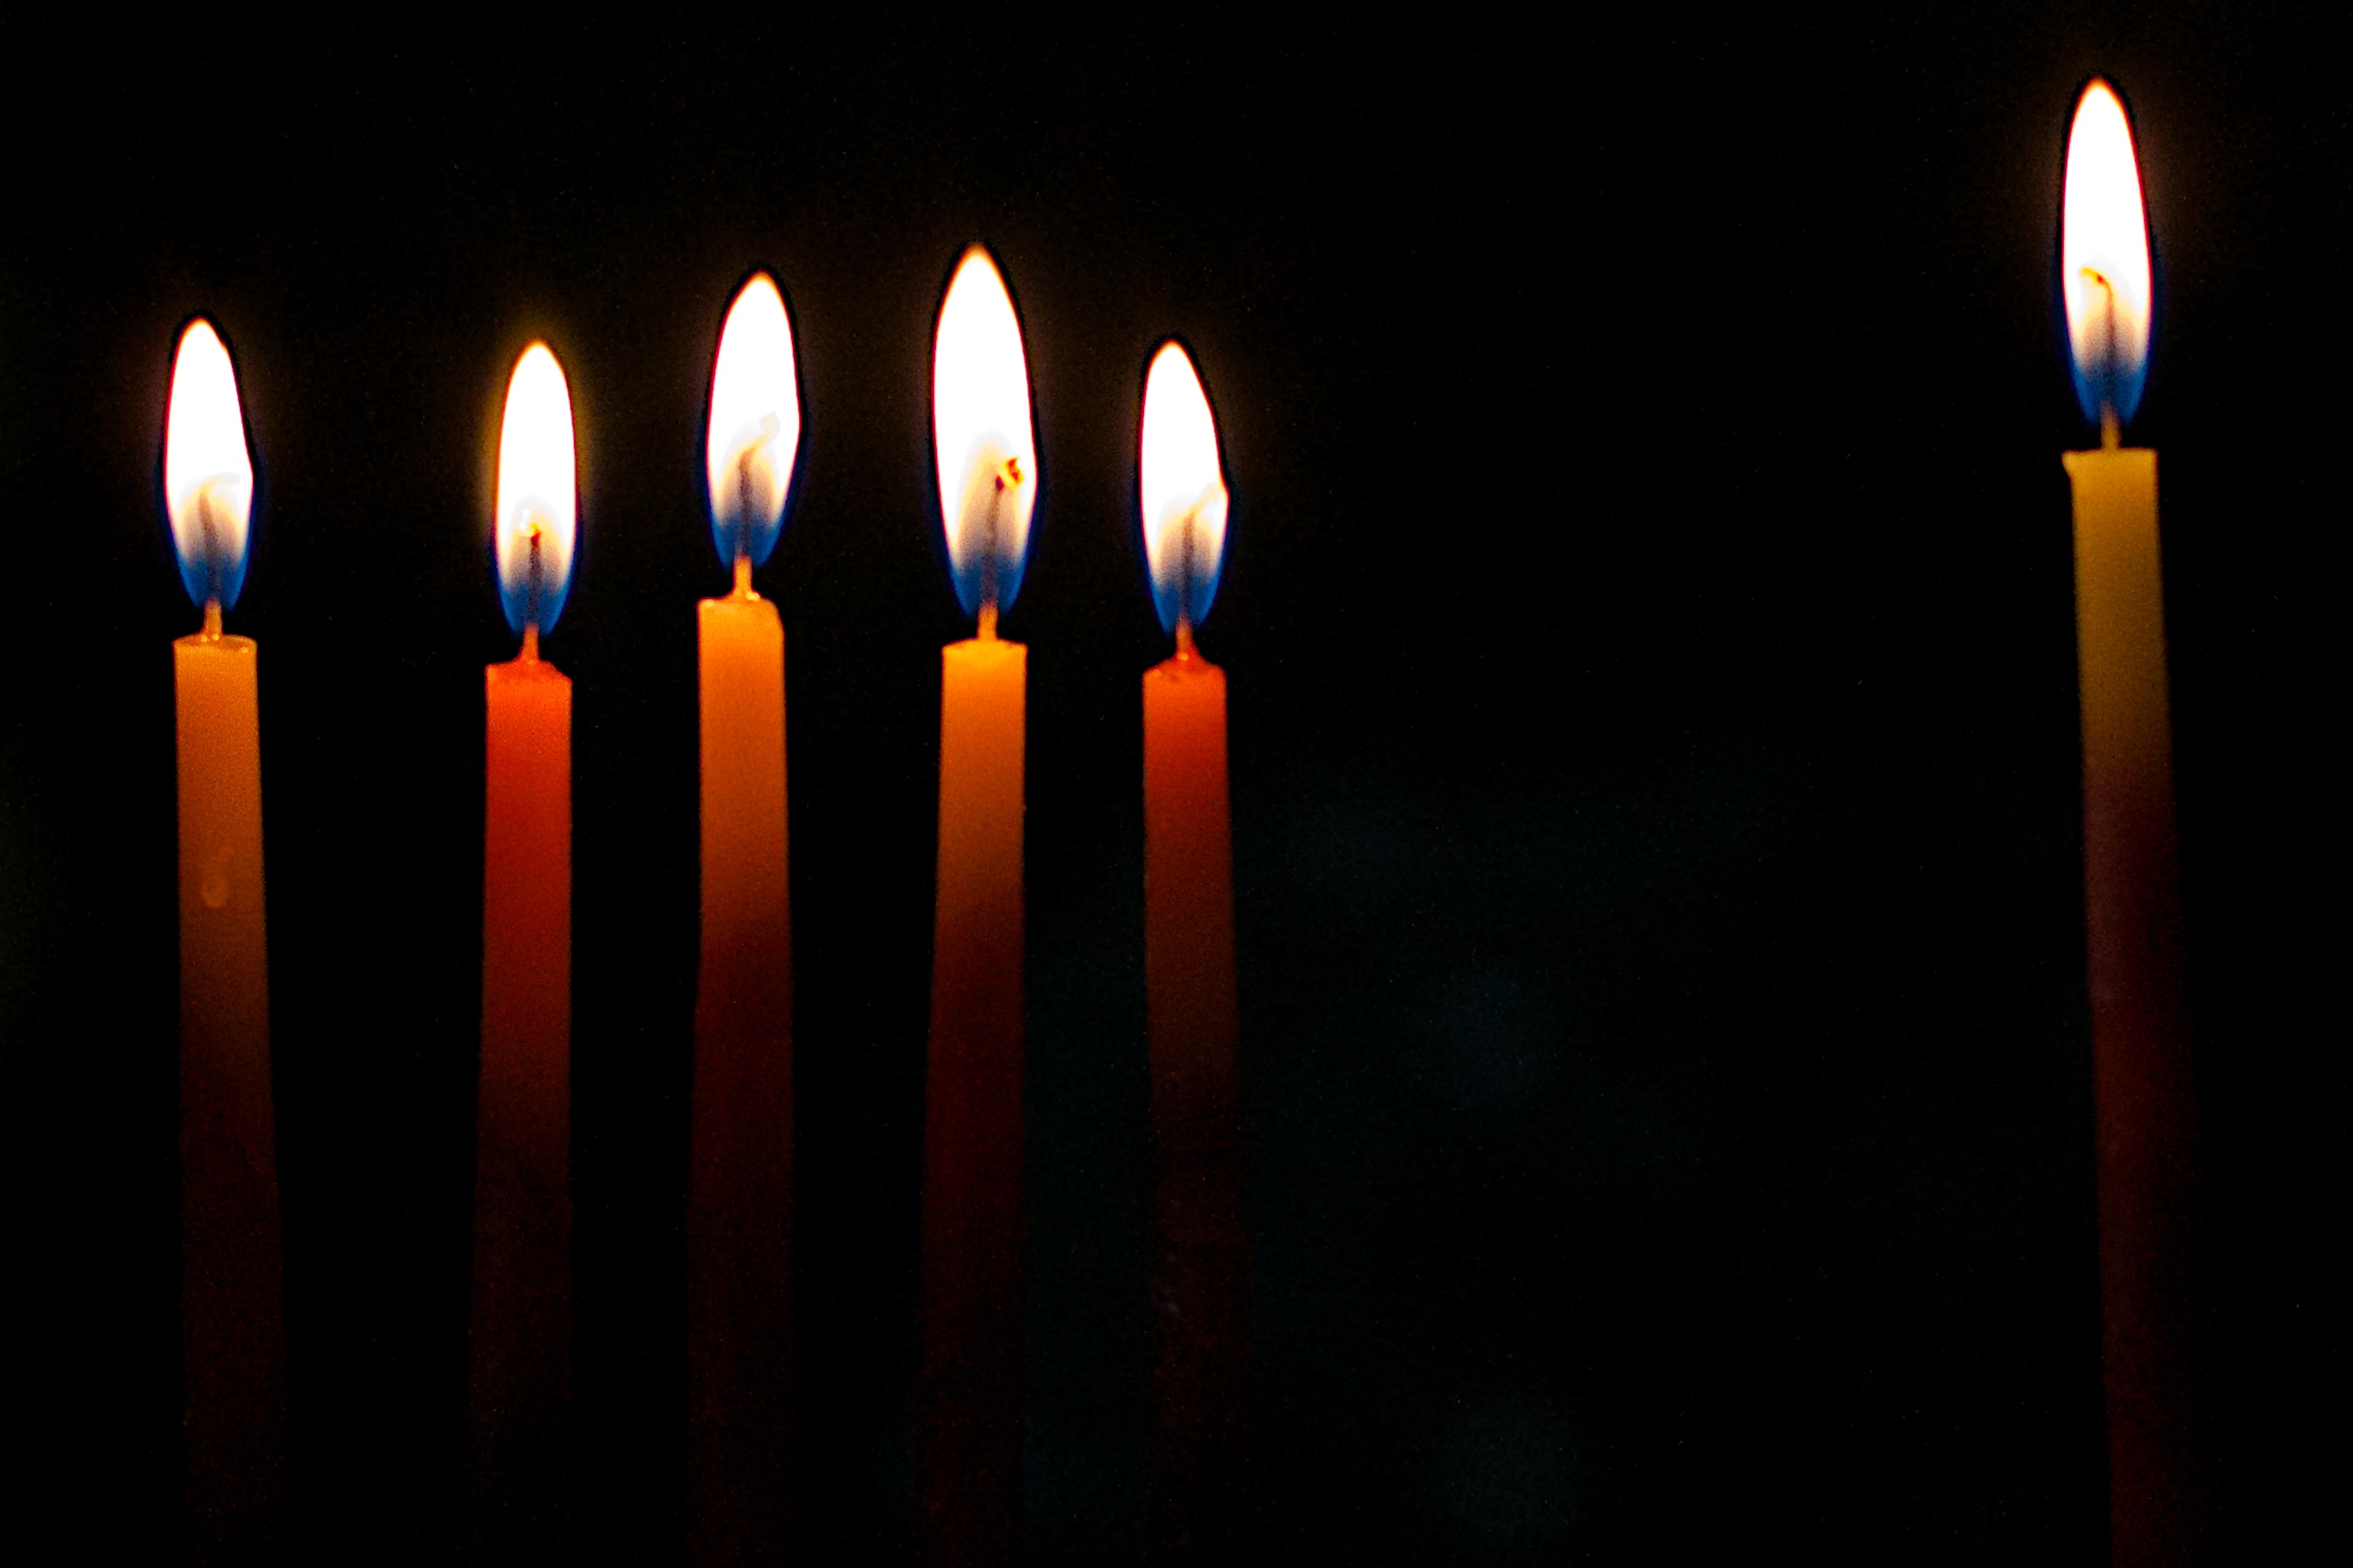
light, night, flame, darkness, street light, candle, lighting, light fixture, hannukah, hanukkah